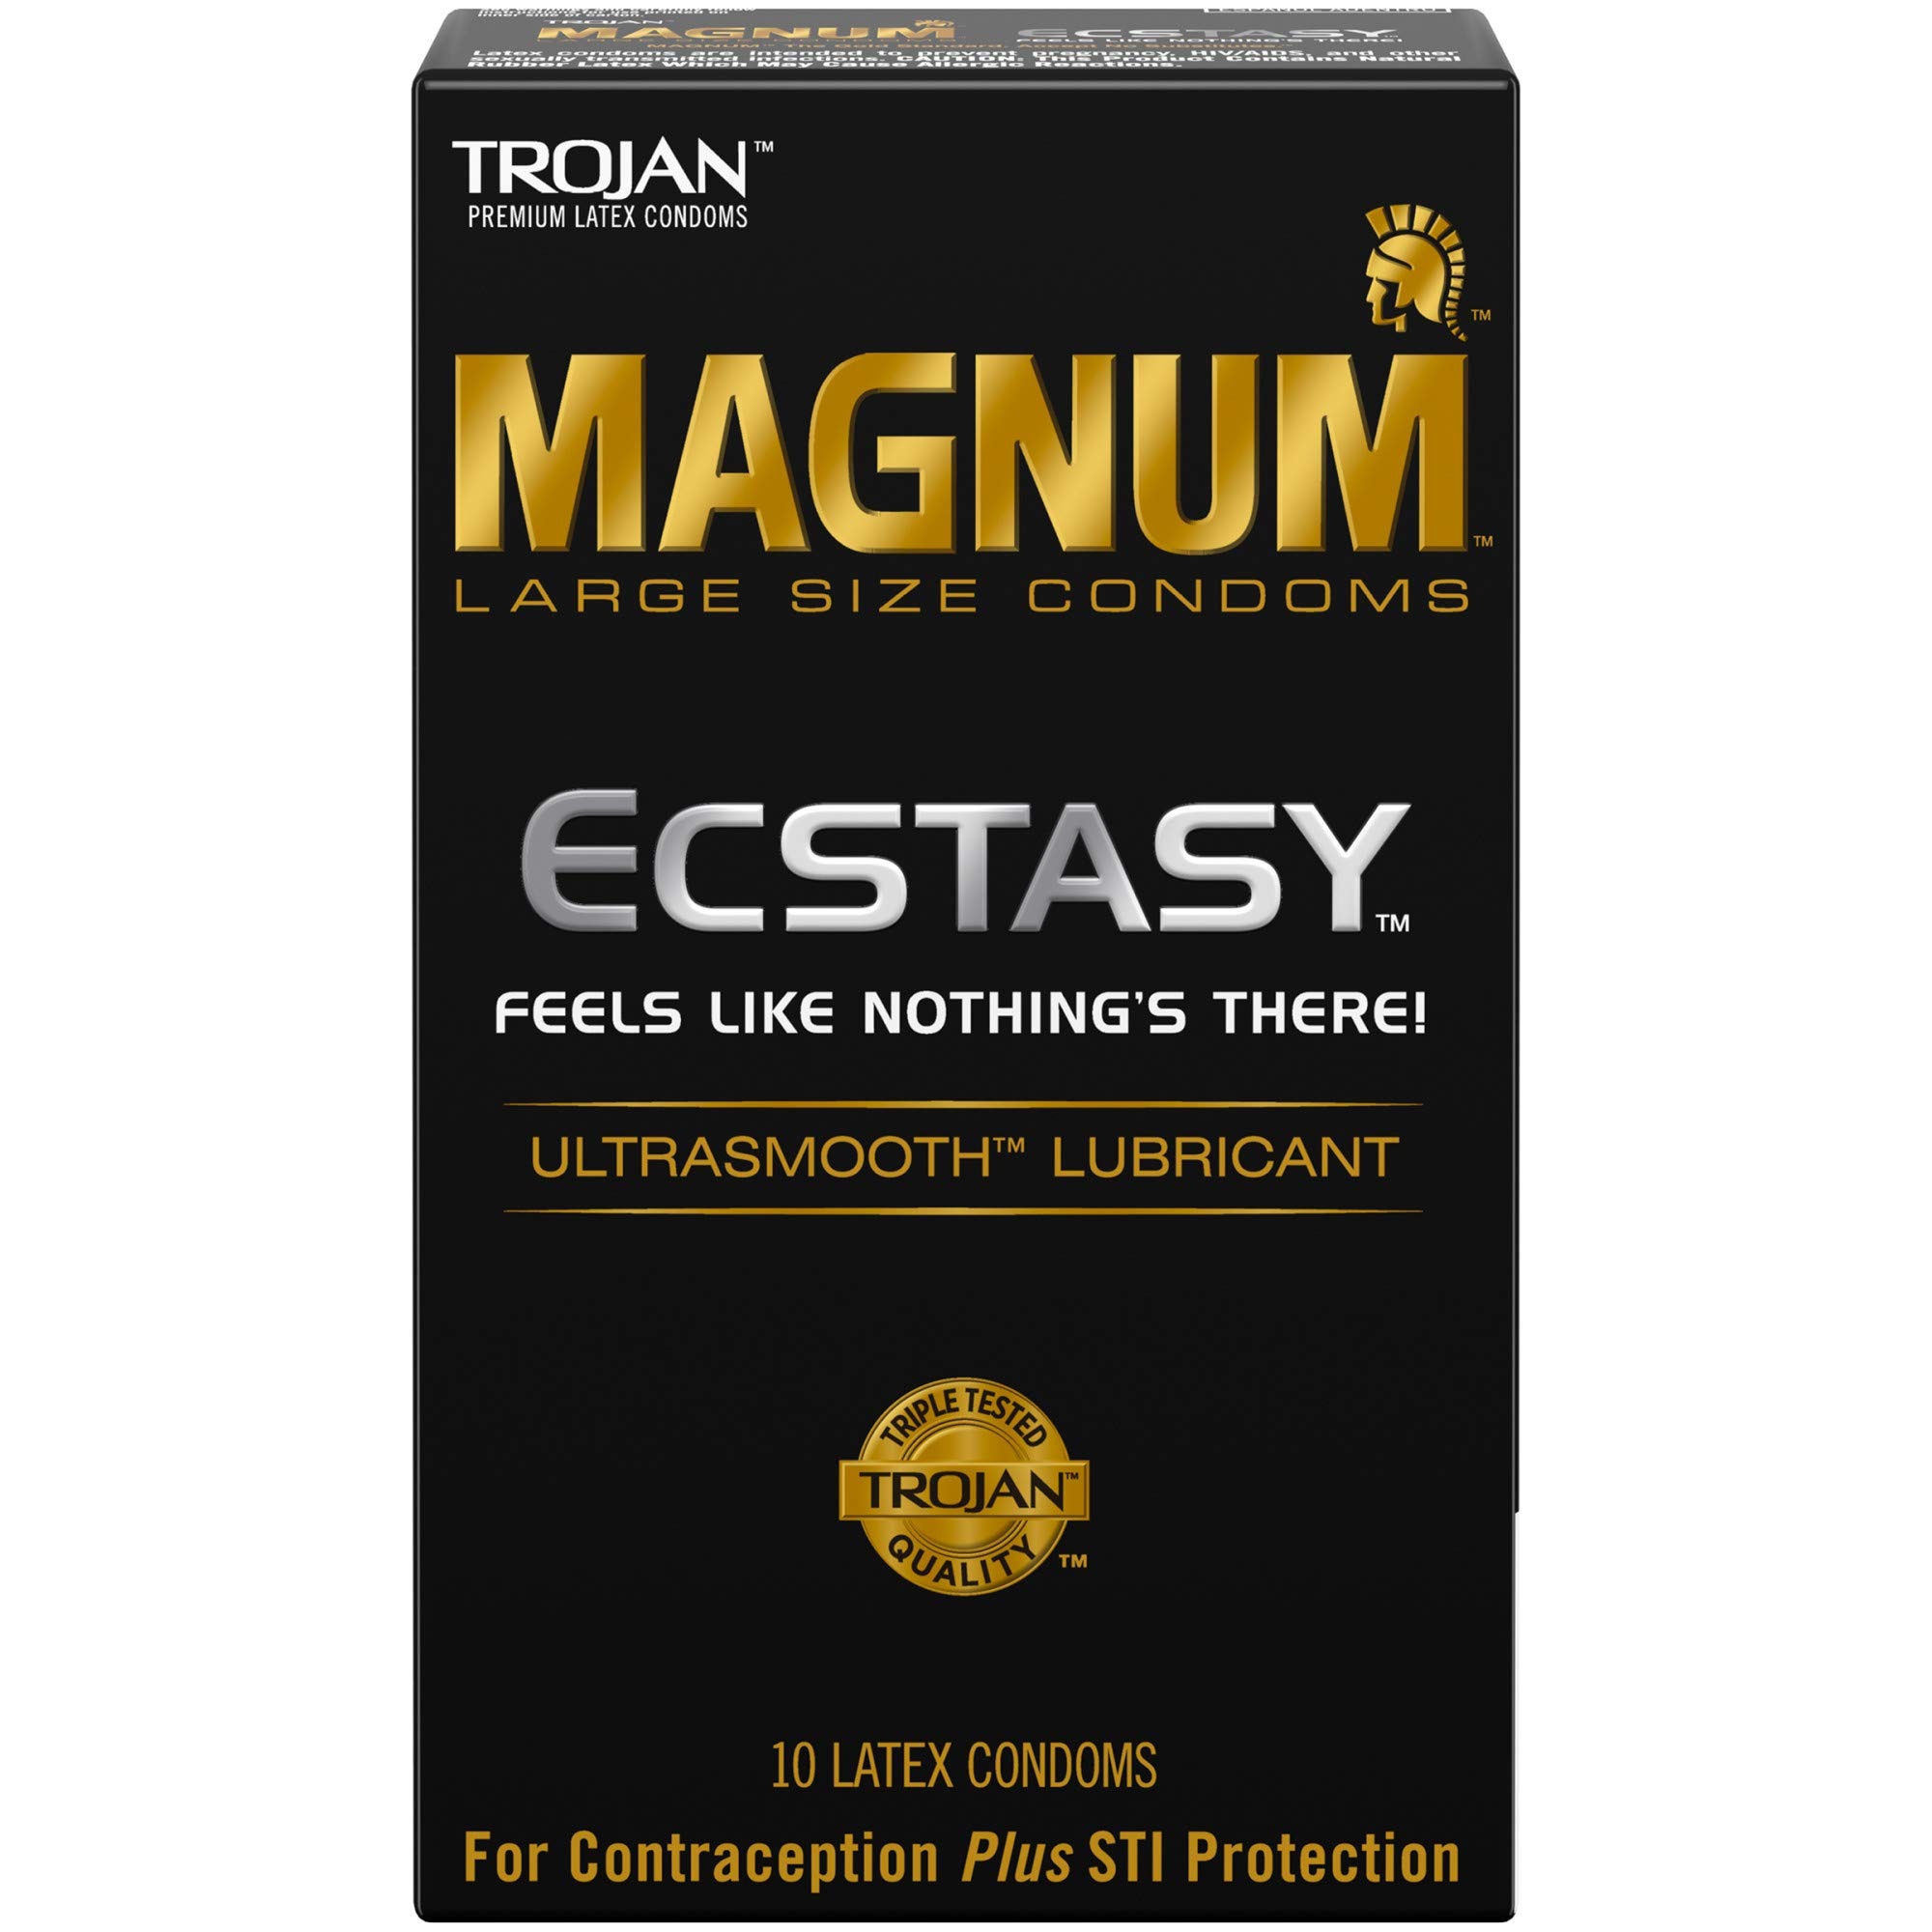
Item Name: Trojan Magnum Ecstasy Large Size Condoms - 10 Count
Bullet Point 1: One 10 count box of TROJAN MAGNUM ECSTASY Large Size Condoms
Bullet Point 2: The Gold Standard - Unique design that lets you feel the pleasure, not the condom! Feels like nothing's there!
Bullet Point 3: MAGNUM condoms have a larger, comfort shape for freedom of movement and a more natural experience and UltraSmooth lubricant on the inside and out for both partners
Bullet Point 4: Premium quality latex that helps reduce the risk of unintended pregnancy and sexually transmitted infections (STIs)
Bullet Point 5: Accept No Substitutes.
Value: 10.0
Unit: Count

Price: 14.54